Doak–Little House

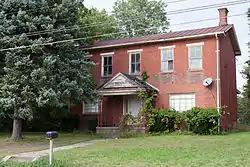

The Doak–Little House is a historic building in South Strabane Township, Pennsylvania.